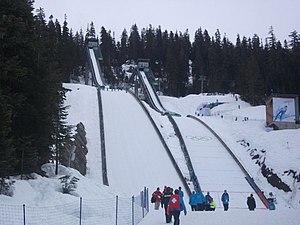
L'épreuve par équipes de combiné nordique aux Jeux olympiques de 2010 a lieu le 23 février 2010 au parc olympique de Whistler. Les Autrichiens remportent l'épreuve devant les Américains et les Allemands.
Les Jeux olympiques et paralympiques d'hiver de 2010 se déroulent dans le Grand Vancouver et à Whistler, dans la province de la Colombie-Britannique au Canada. Les Jeux olympiques ont lieu du 12 au 28 février et les Jeux paralympiques du 12 au 21 mars. Neuf sites répartis entre Vancouver, West Vancouver, Richmond et Whistler sont utilisés pour les épreuves olympiques. La plupart des sports de glace sont disputés à Vancouver alors que Whistler, qui est une station de ski, accueille les sports de neige. Six sites non sportifs, trois à Vancouver et trois à Whistler, permettent d'héberger les athlètes, de fournir de l'espace pour les médias et d'organiser les cérémonies associées aux Jeux.